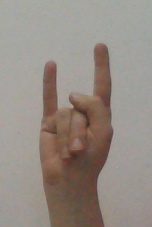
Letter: la